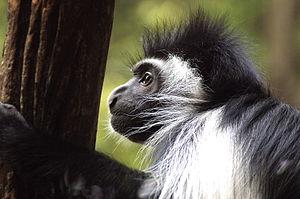
La narine est l'orifice externe de l'organe olfactif de nombreux animaux, et la voie naturelle de l'air inspiré, lequel est réchauffé par l'air expiré, ou rafraichi dans les régions très chaudes. Chez l'Homme, elle constitue une partie de l'aile du nez et contient un muscle plus ou moins tonique selon les personnes et leur âge.